Vanessa Williams

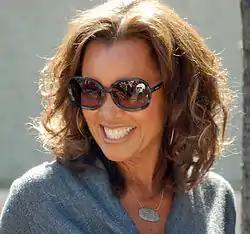
Williams in 2012

Williams served as the host of the 1994 "Essence" Awards, co-host of "Carnegie Hall Salutes the Jazz Masters: Verve Records at 50", host of the 1998 NAACP Image Awards, host of the 2002 documentary, "It's Black Entertainment," host of The 6th Annual TV Land Awards in 2007, host of the 36th Annual Daytime Emmy Awards in 2009, and host of the documentary "Dreams Come True: A Celebration of Disney Animation" in 2009.